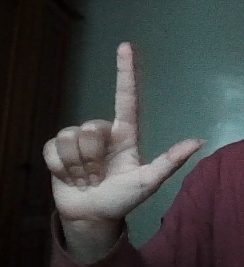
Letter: laam